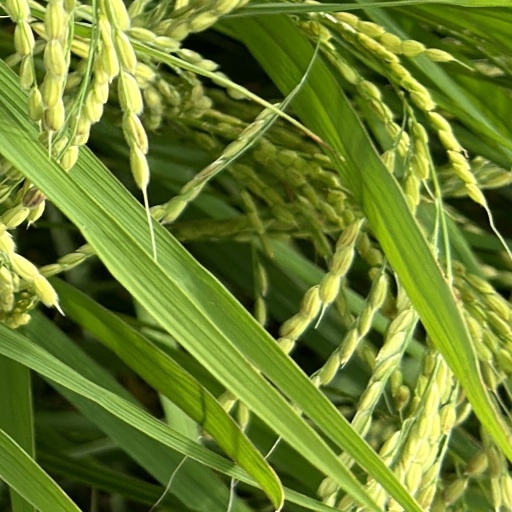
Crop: rice